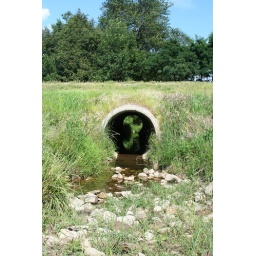
The best thing about the culvert is that you can cross under the road to the other side.